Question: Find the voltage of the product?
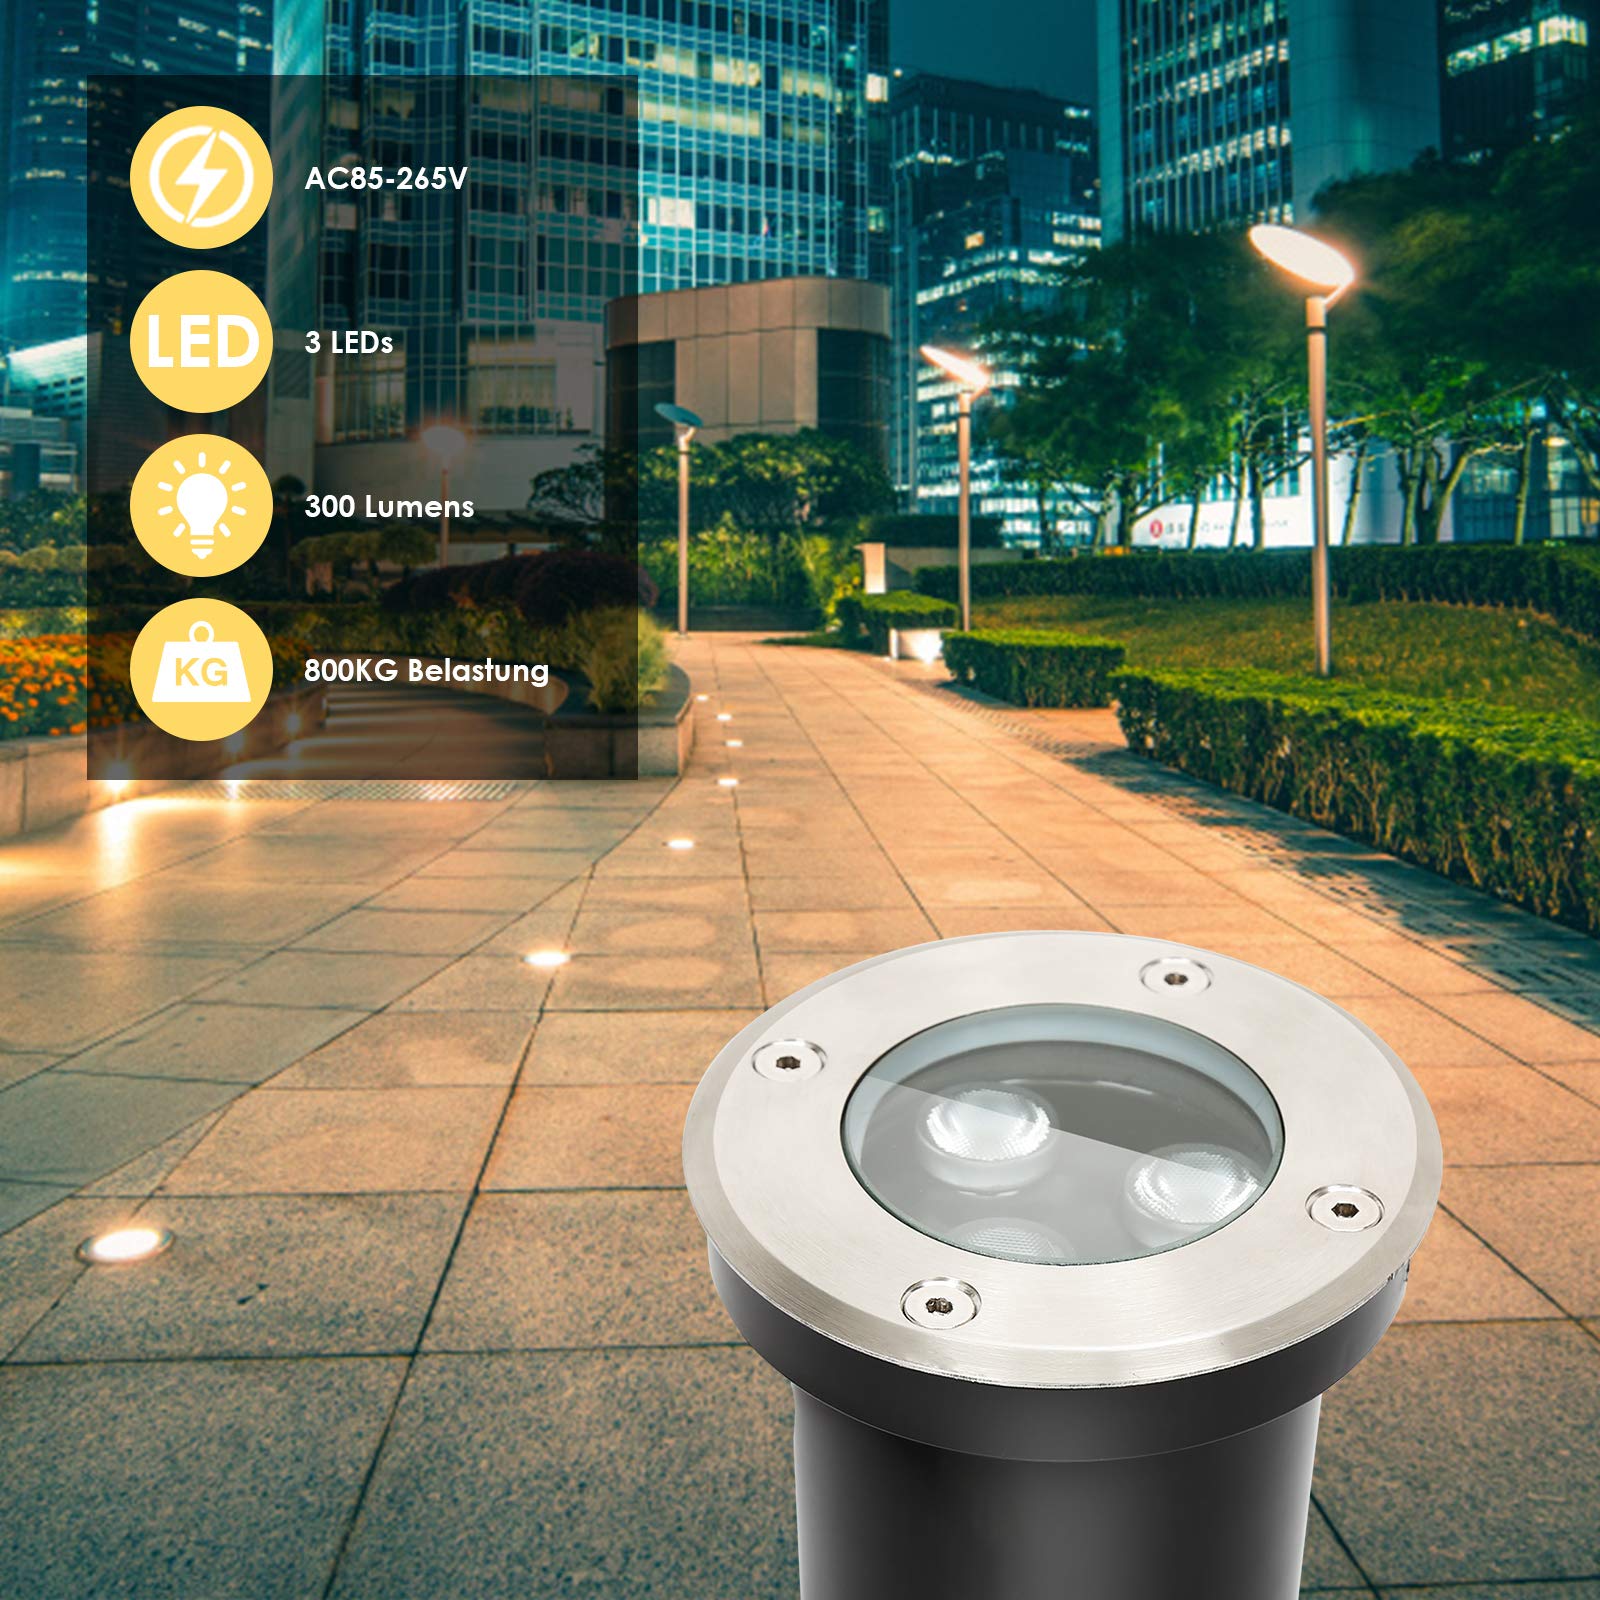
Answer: [85.0, 265.0] volt